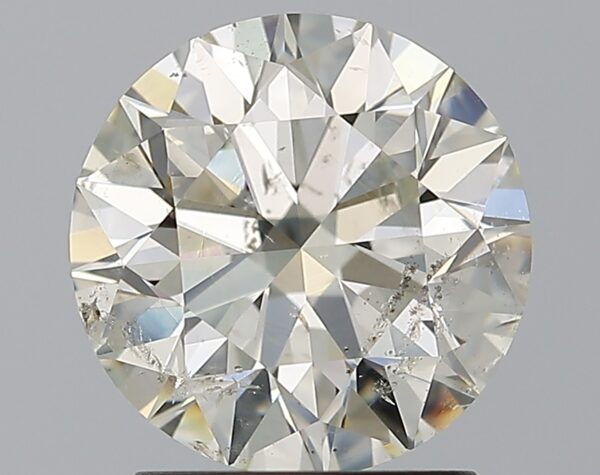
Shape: round
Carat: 2
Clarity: SI2
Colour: J
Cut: EX
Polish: EX
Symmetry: EX
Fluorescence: M
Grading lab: GIA
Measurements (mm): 7.99 x 8.04 x 5.02